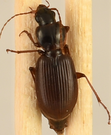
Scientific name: Synuchus impunctatus
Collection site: Bartlett Experimental Forest NEON (BART), plot BART_068